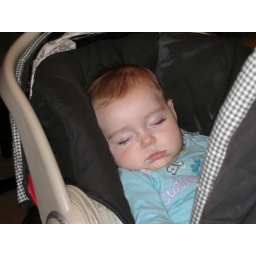
Madelyn sleeping in her car seat